Albert Désiré Barre

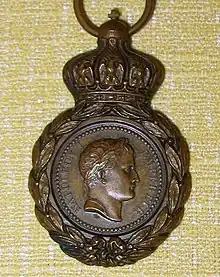
Médaille de Sainte-Hélène designed by Barre

Albert Désiré Barre (Paris 6 May 1818 – 29 December 1878) was a French engraver, medalist, and the 18th Chief Engraver of the Paris Mint from 27 February 1855 to his death. He was the son of Jacques-Jean Barre who preceded him as the Chief Engraver. His brother Jean-Auguste Barre, a French sculptor and medalist, succeeded him as Chief Engraver after his death in Paris.